Ashwamedh

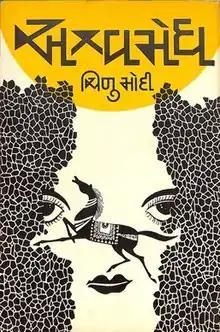
Coverpage

Ashwamedh (Gujarati: અશ્વમેધ) is a Gujarati language three-act play written by Chinu Modi. It has endured some controversy due to its bold and taboo theme. However, it is considered one of the finest works of Modi by several critics.